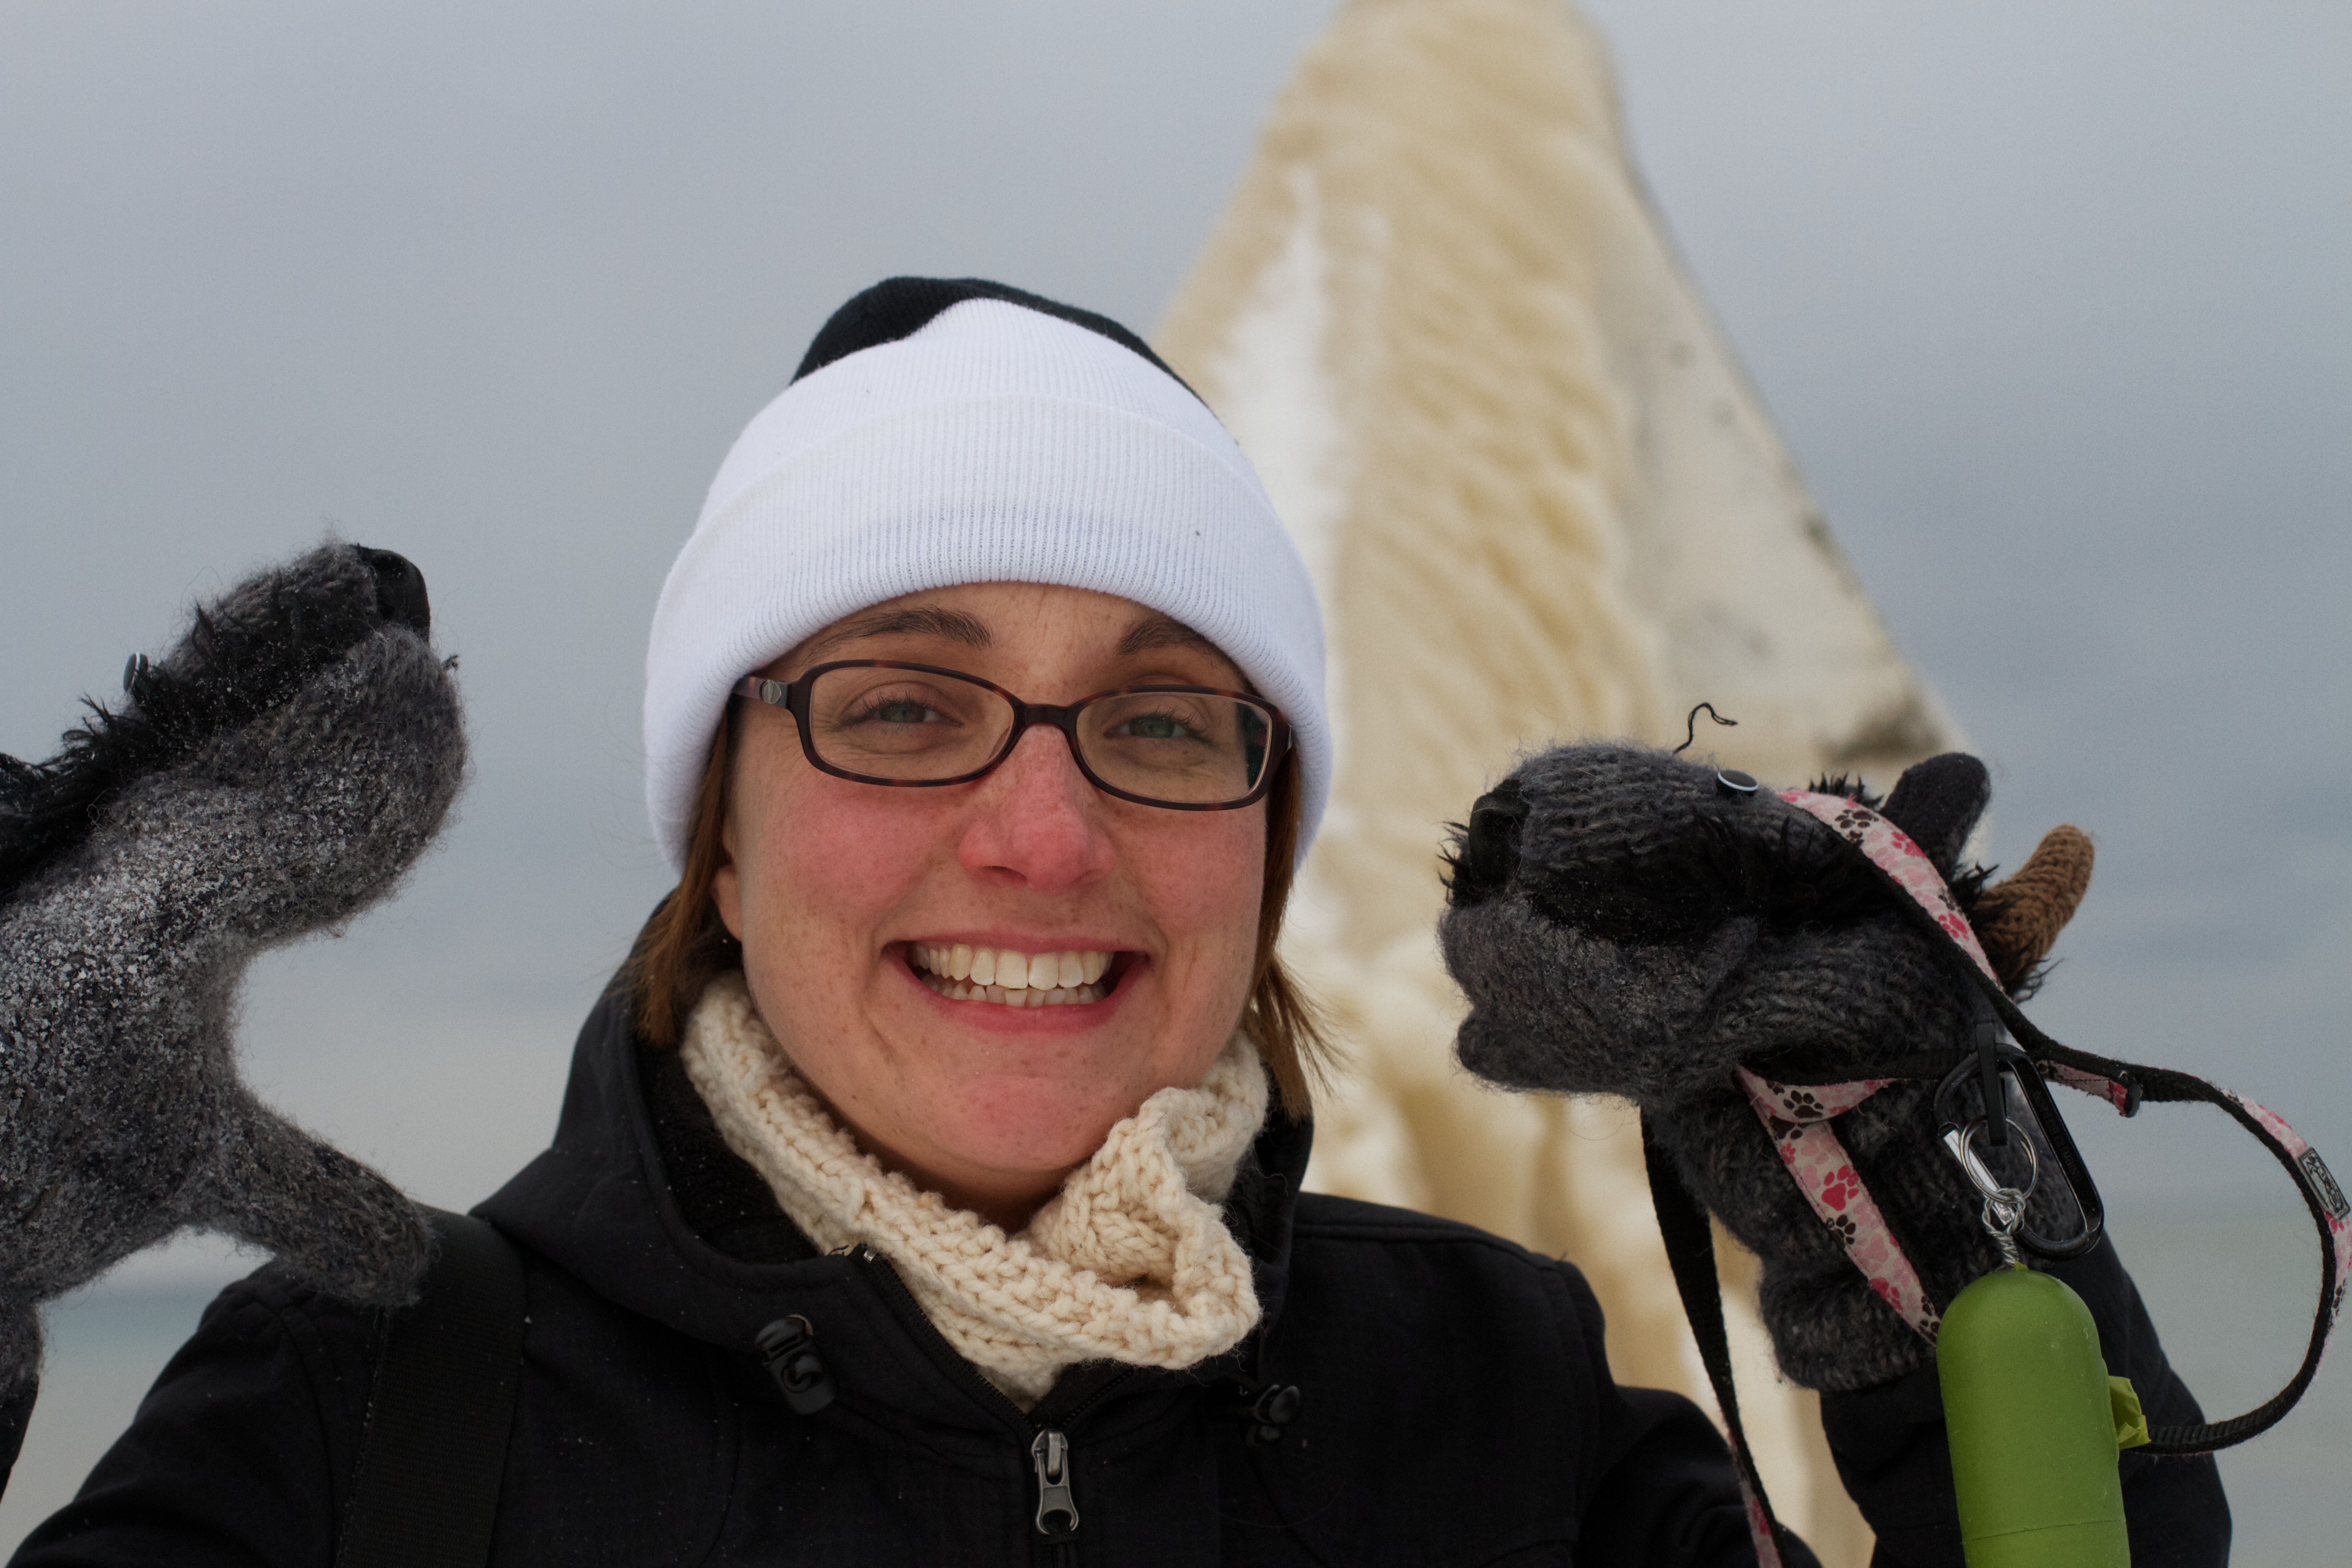
man, snow, winter, clothing, fun, glasses, head